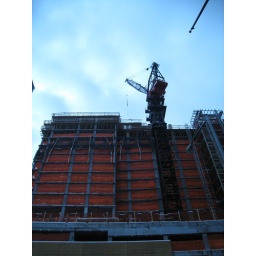
construction in the clear blue skies